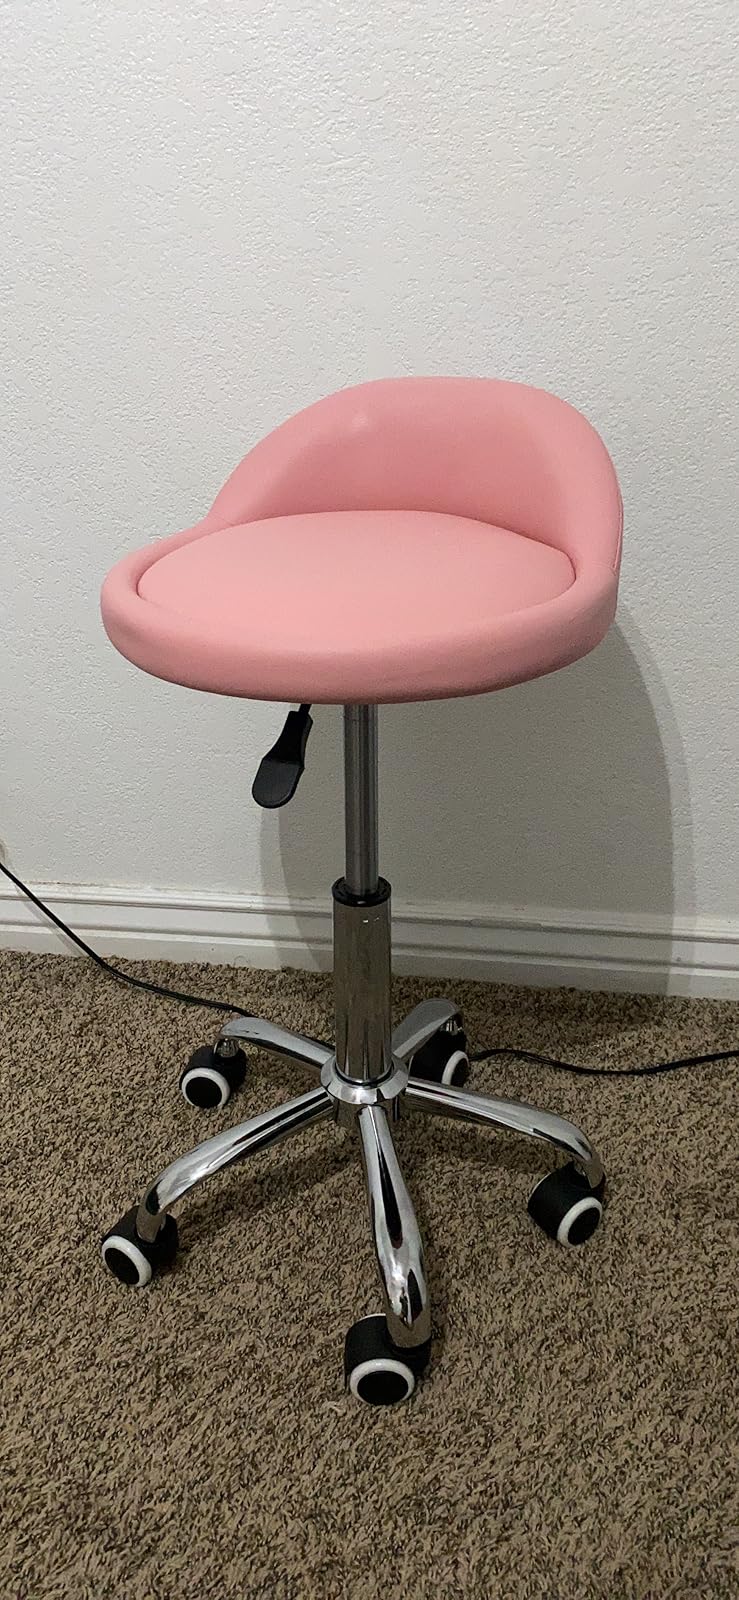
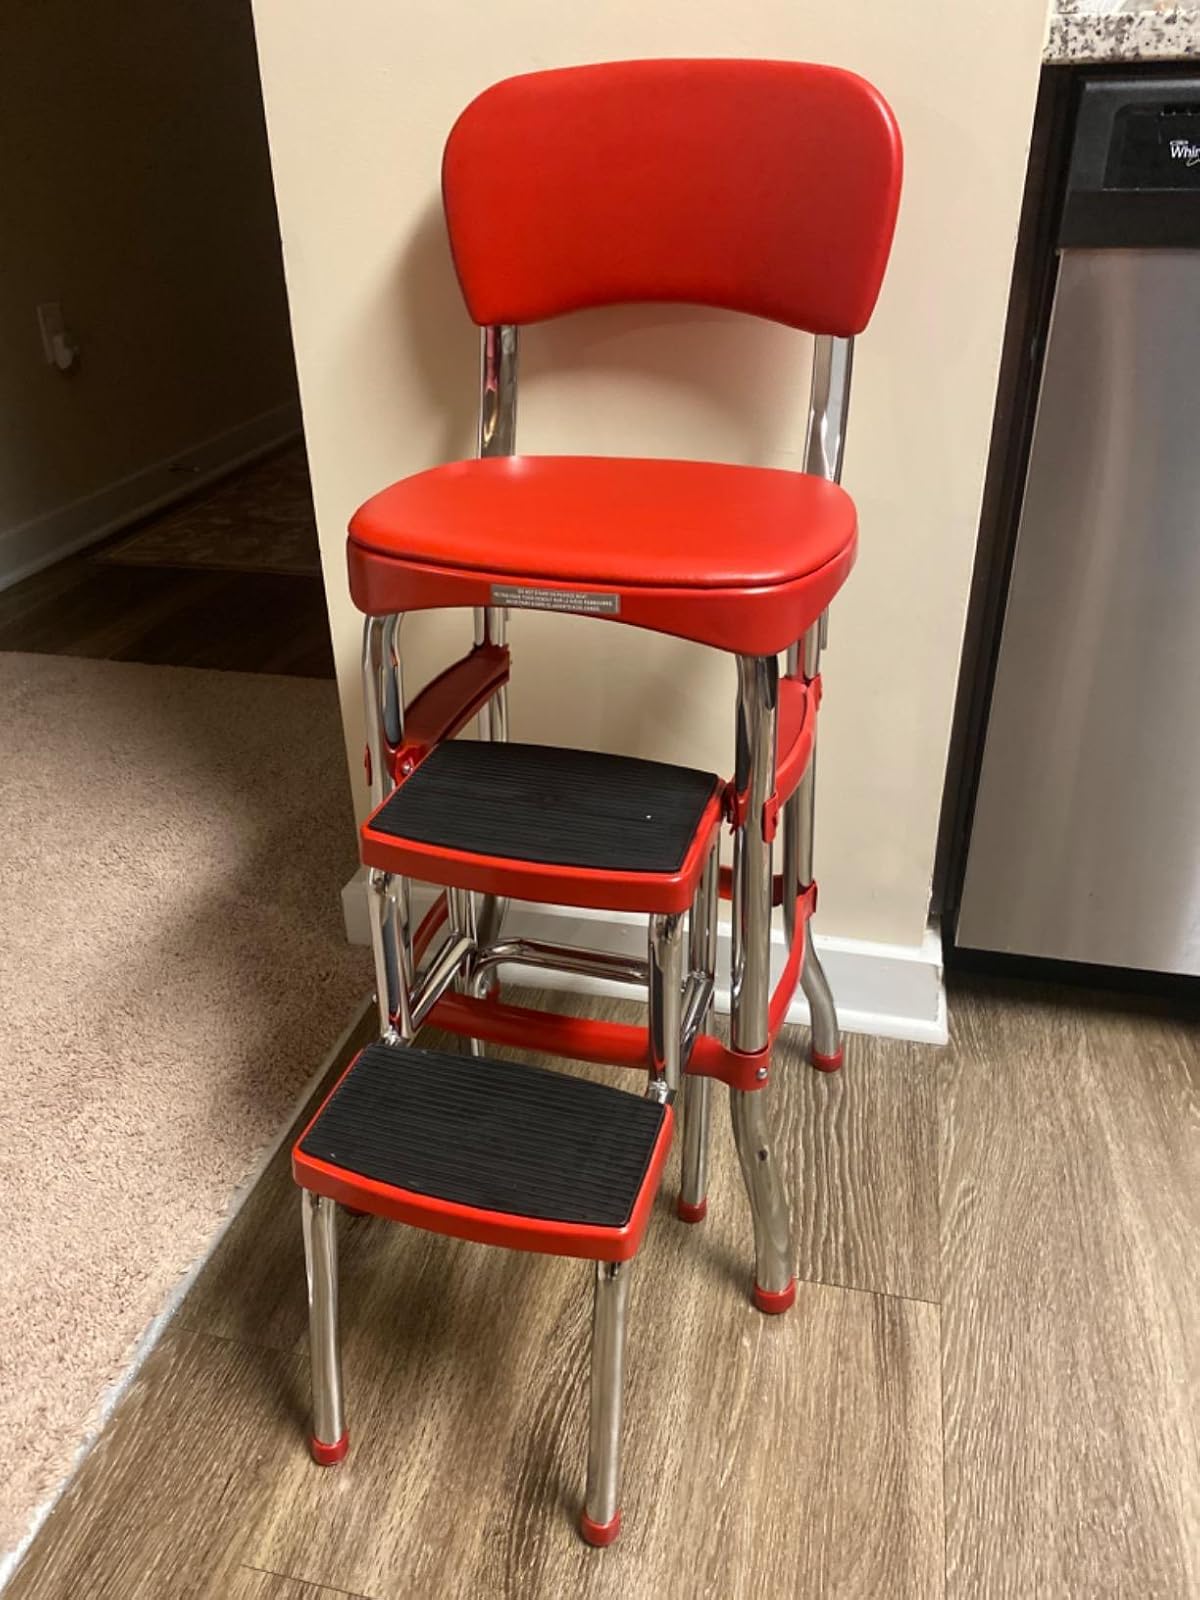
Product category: items_chair
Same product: no